Law report

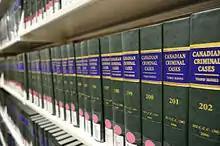
Canadian Criminal Cases law report.

Each province in Canada has an official reporter series that publishes superior court and appellate court decisions of the respective province. The federal courts, such as the Federal Court, Federal Court of Appeal, and Tax Court, each have their own reporter series. The Supreme Court of Canada has its own Reporter series, the Supreme Court Reports.